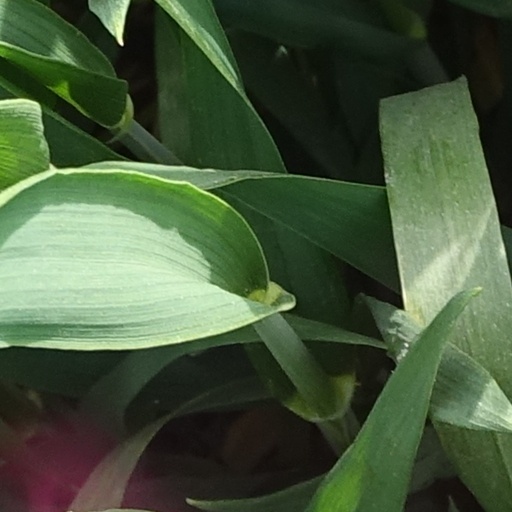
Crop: wheat